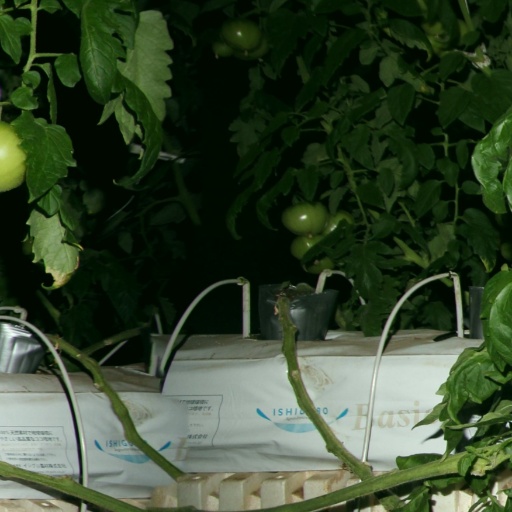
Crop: tomato